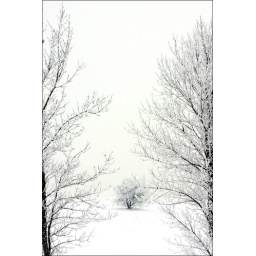
My favourite tree at Kilcona Park, Wpg, MB. It's a lone tree on a hill that looks dramatic in every season.